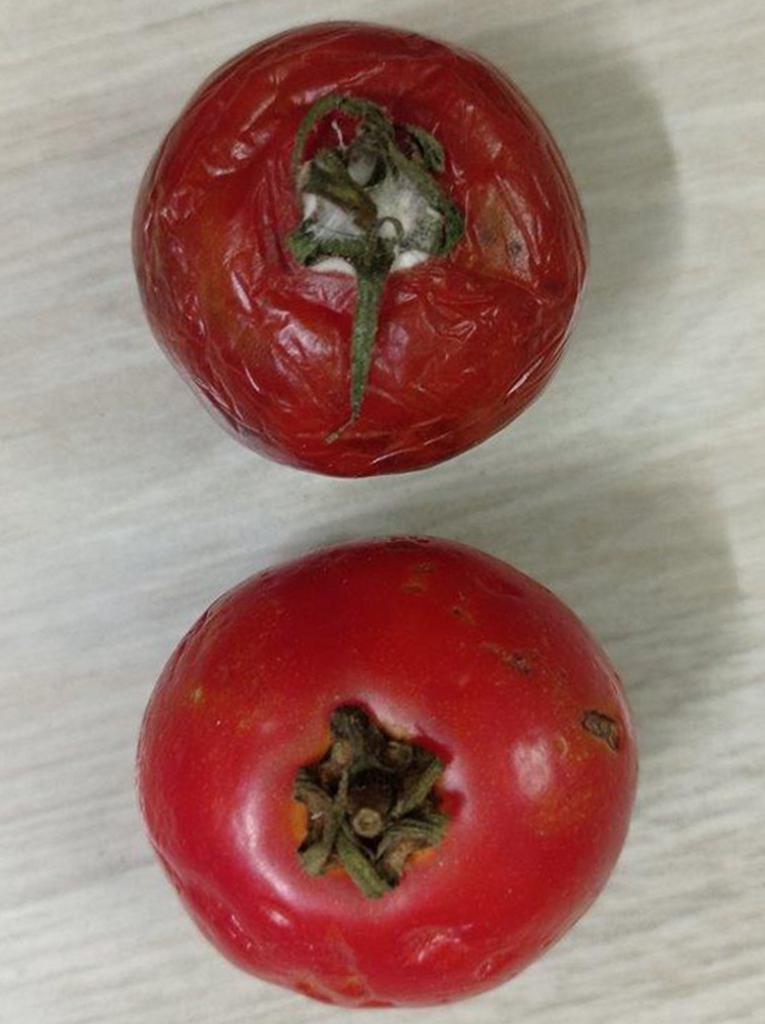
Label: Rotten